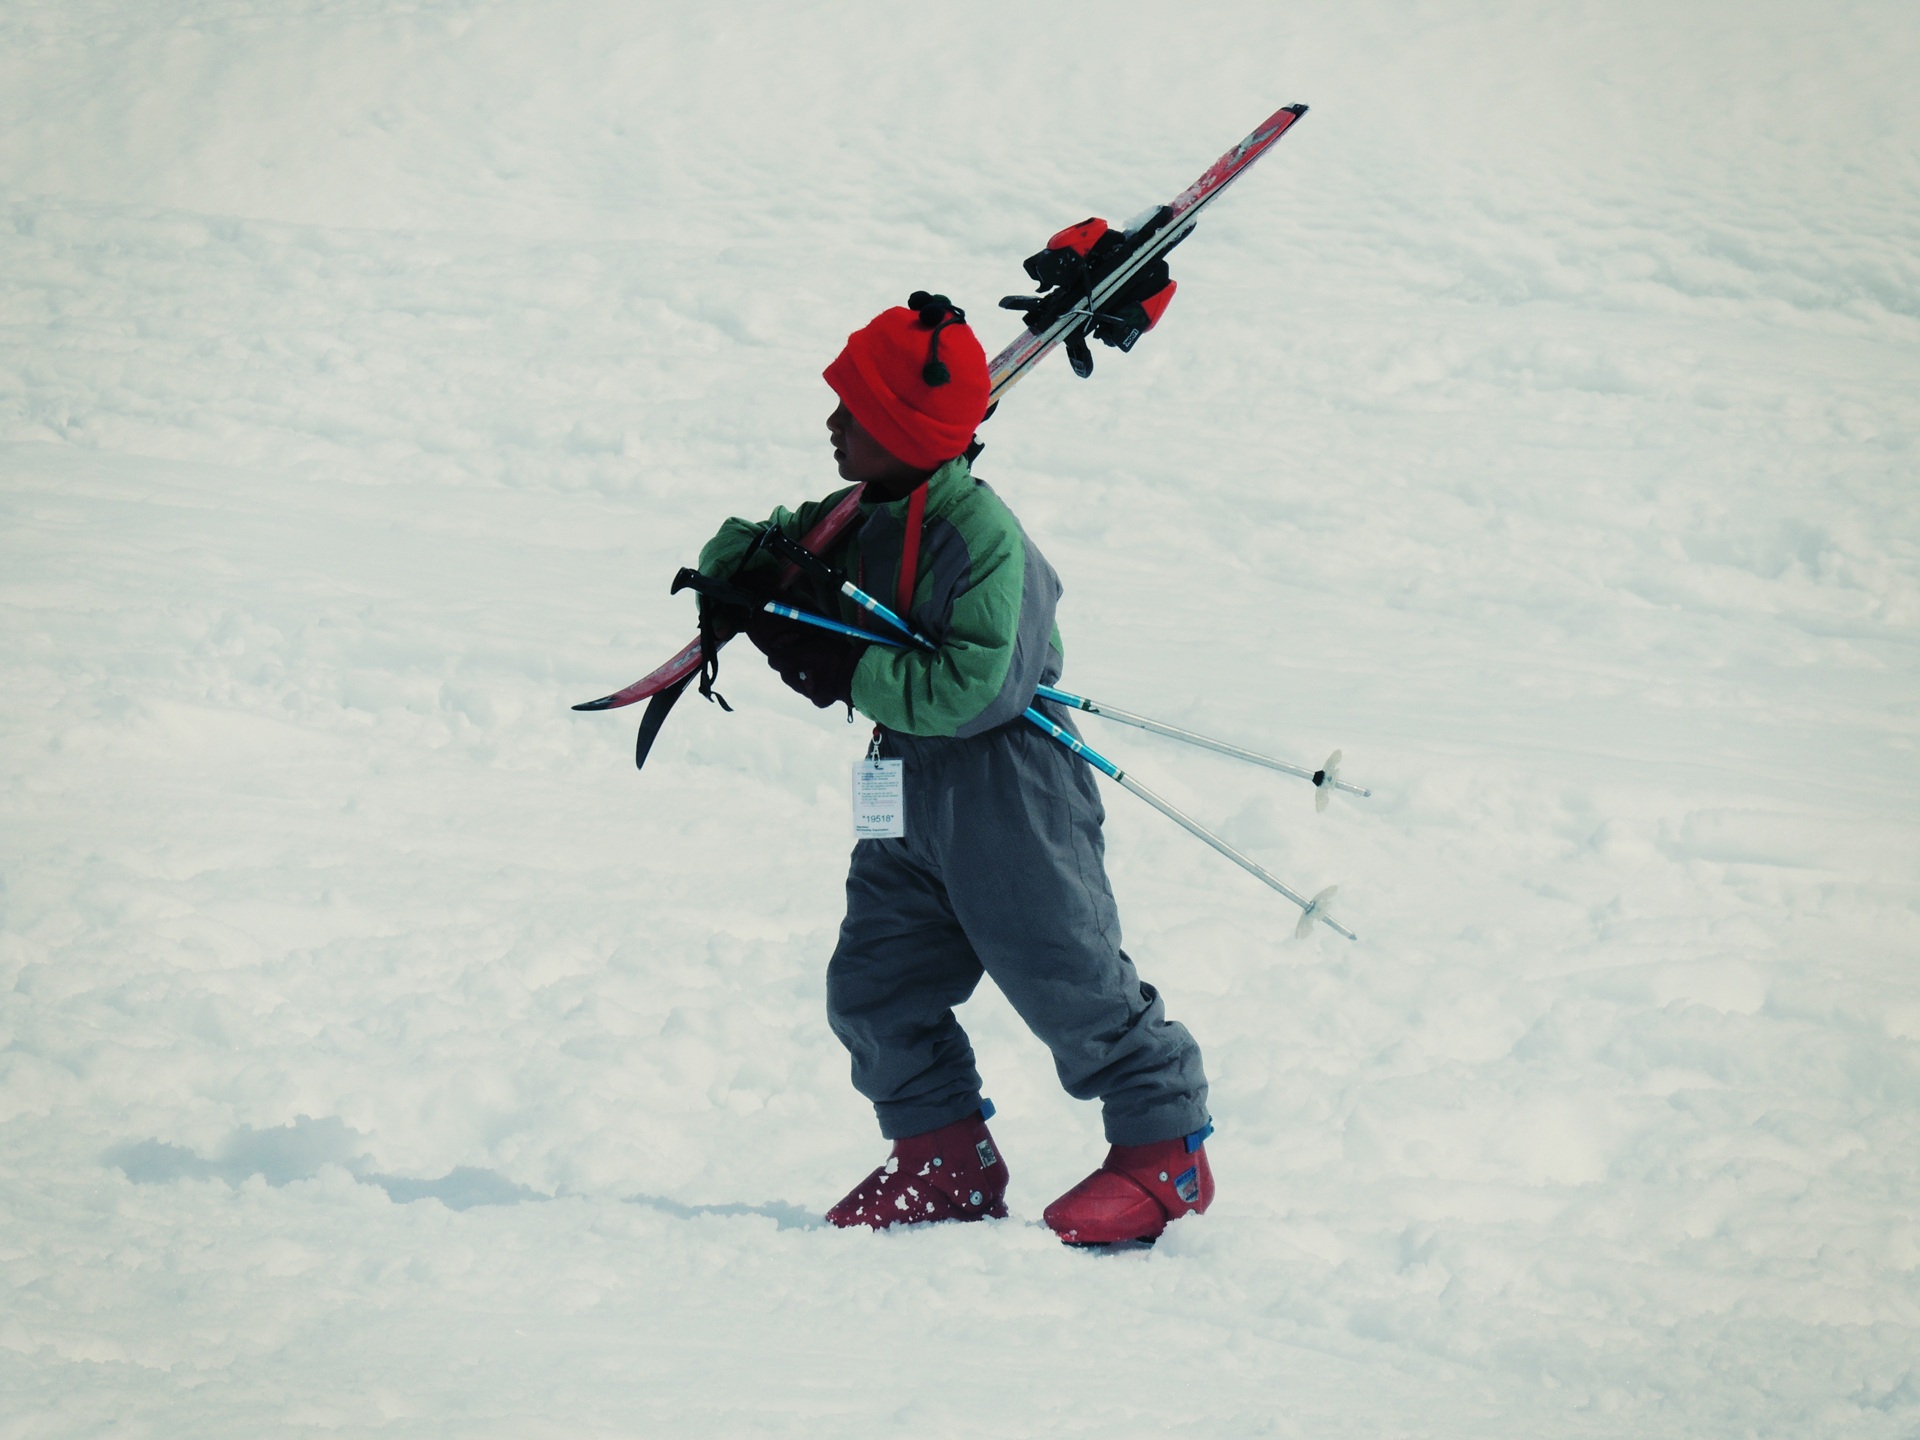
walking, mountain, snow, cold, winter, sport, kid, child, grunge, snowboard, extreme sport, skiing, toy, sports equipment, winter sport, sports, ski, beautiful, carrying, skier, ski equipment, ski boots, alpine skiing, telemark skiing, freestyle skiing, ski cross